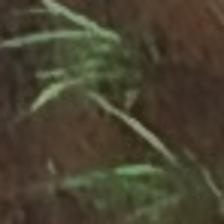
Label: clustered